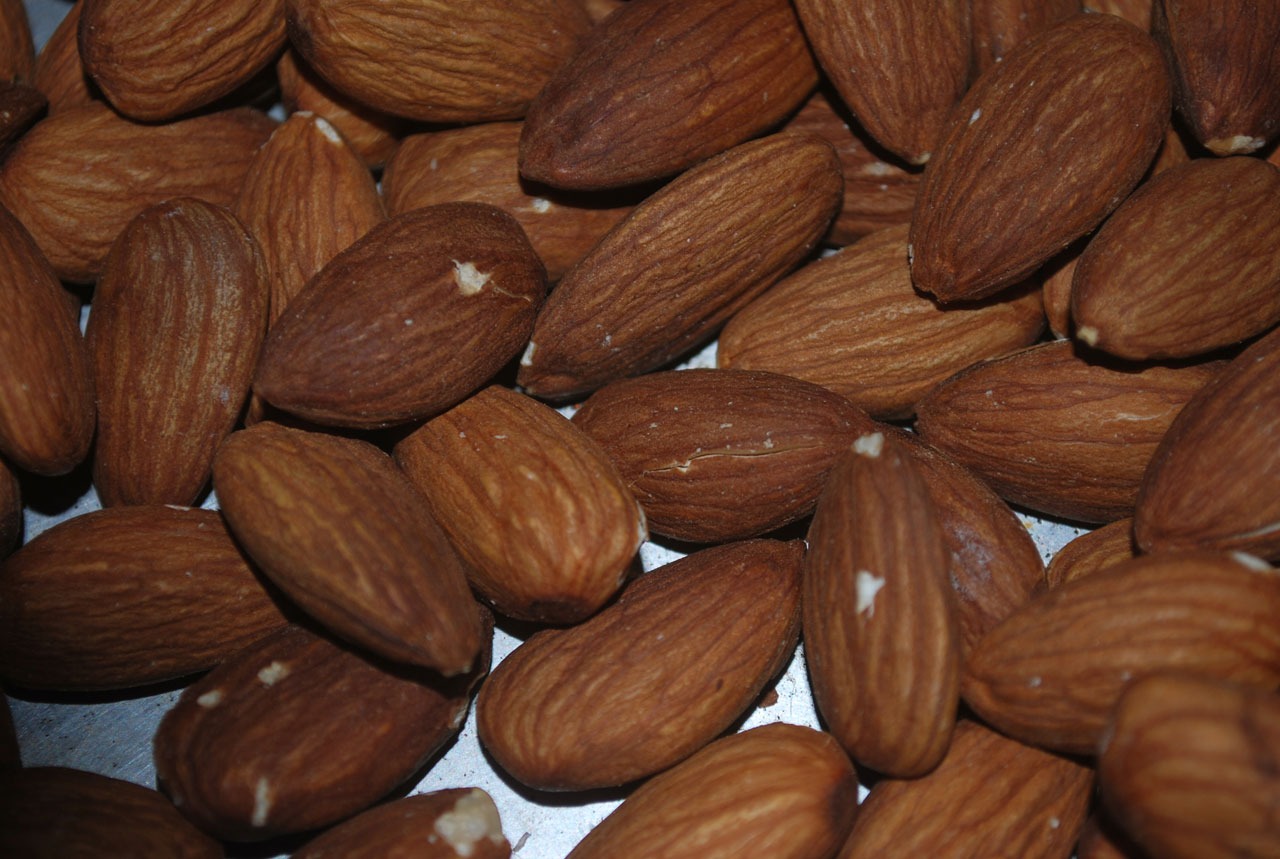
plant, food, produce, nut, snack, nuts, nutrition, hazelnut, almonds, flowering plant, rose family, land plant, rose order, nuts seeds